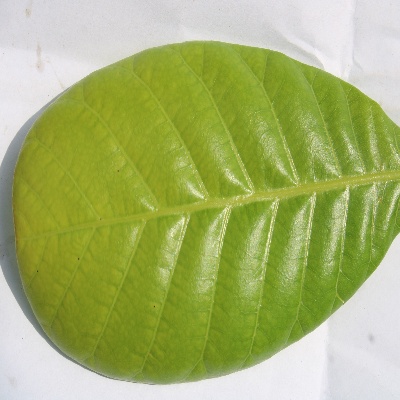
Crop: Cashew
Condition: healthy